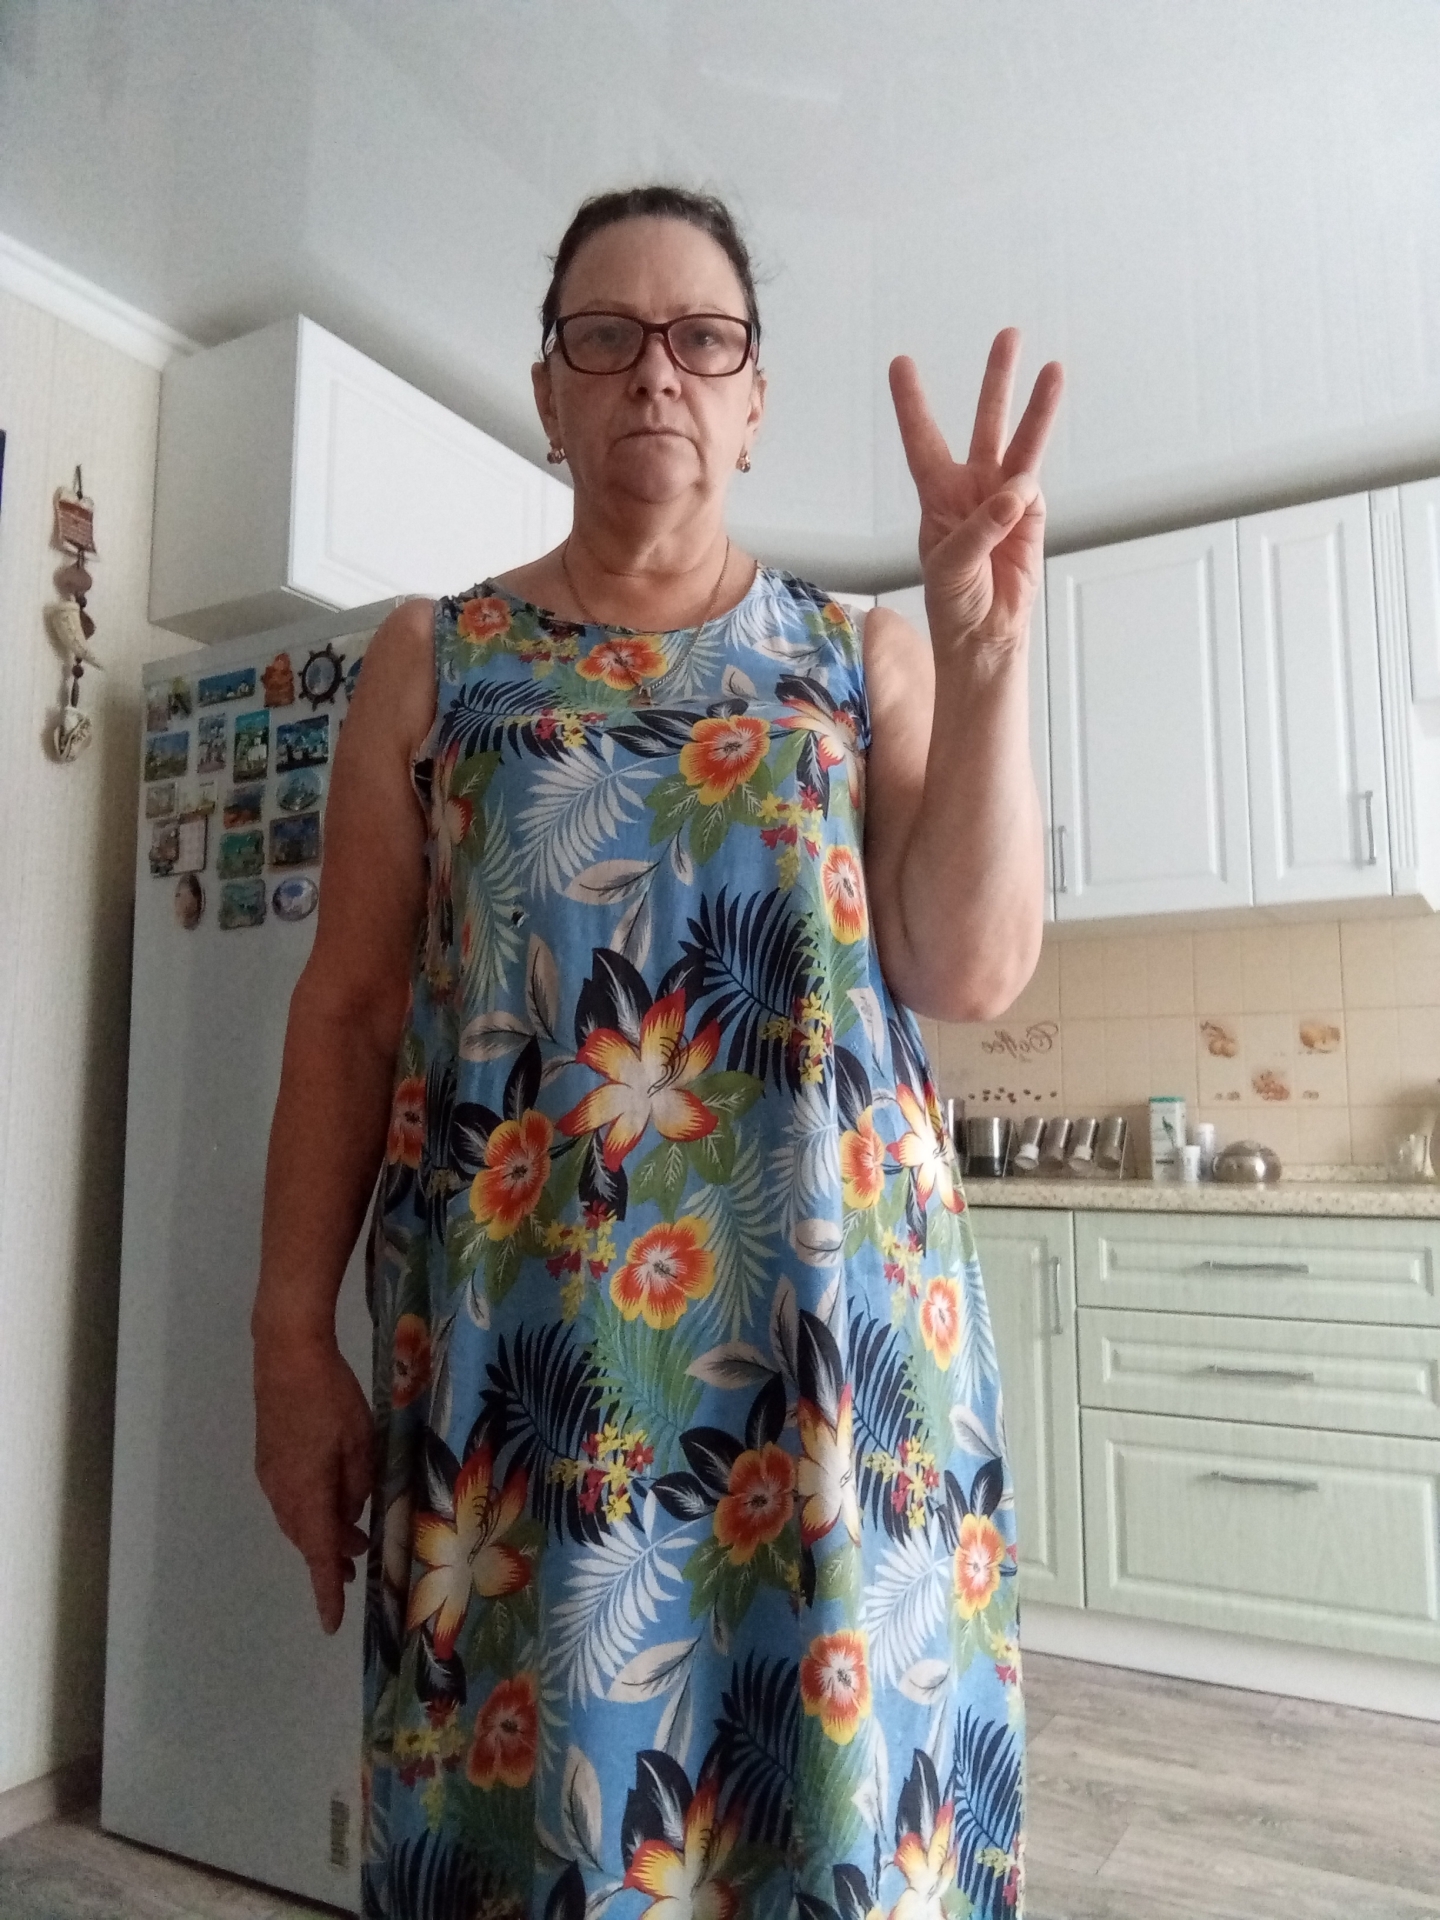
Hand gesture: three